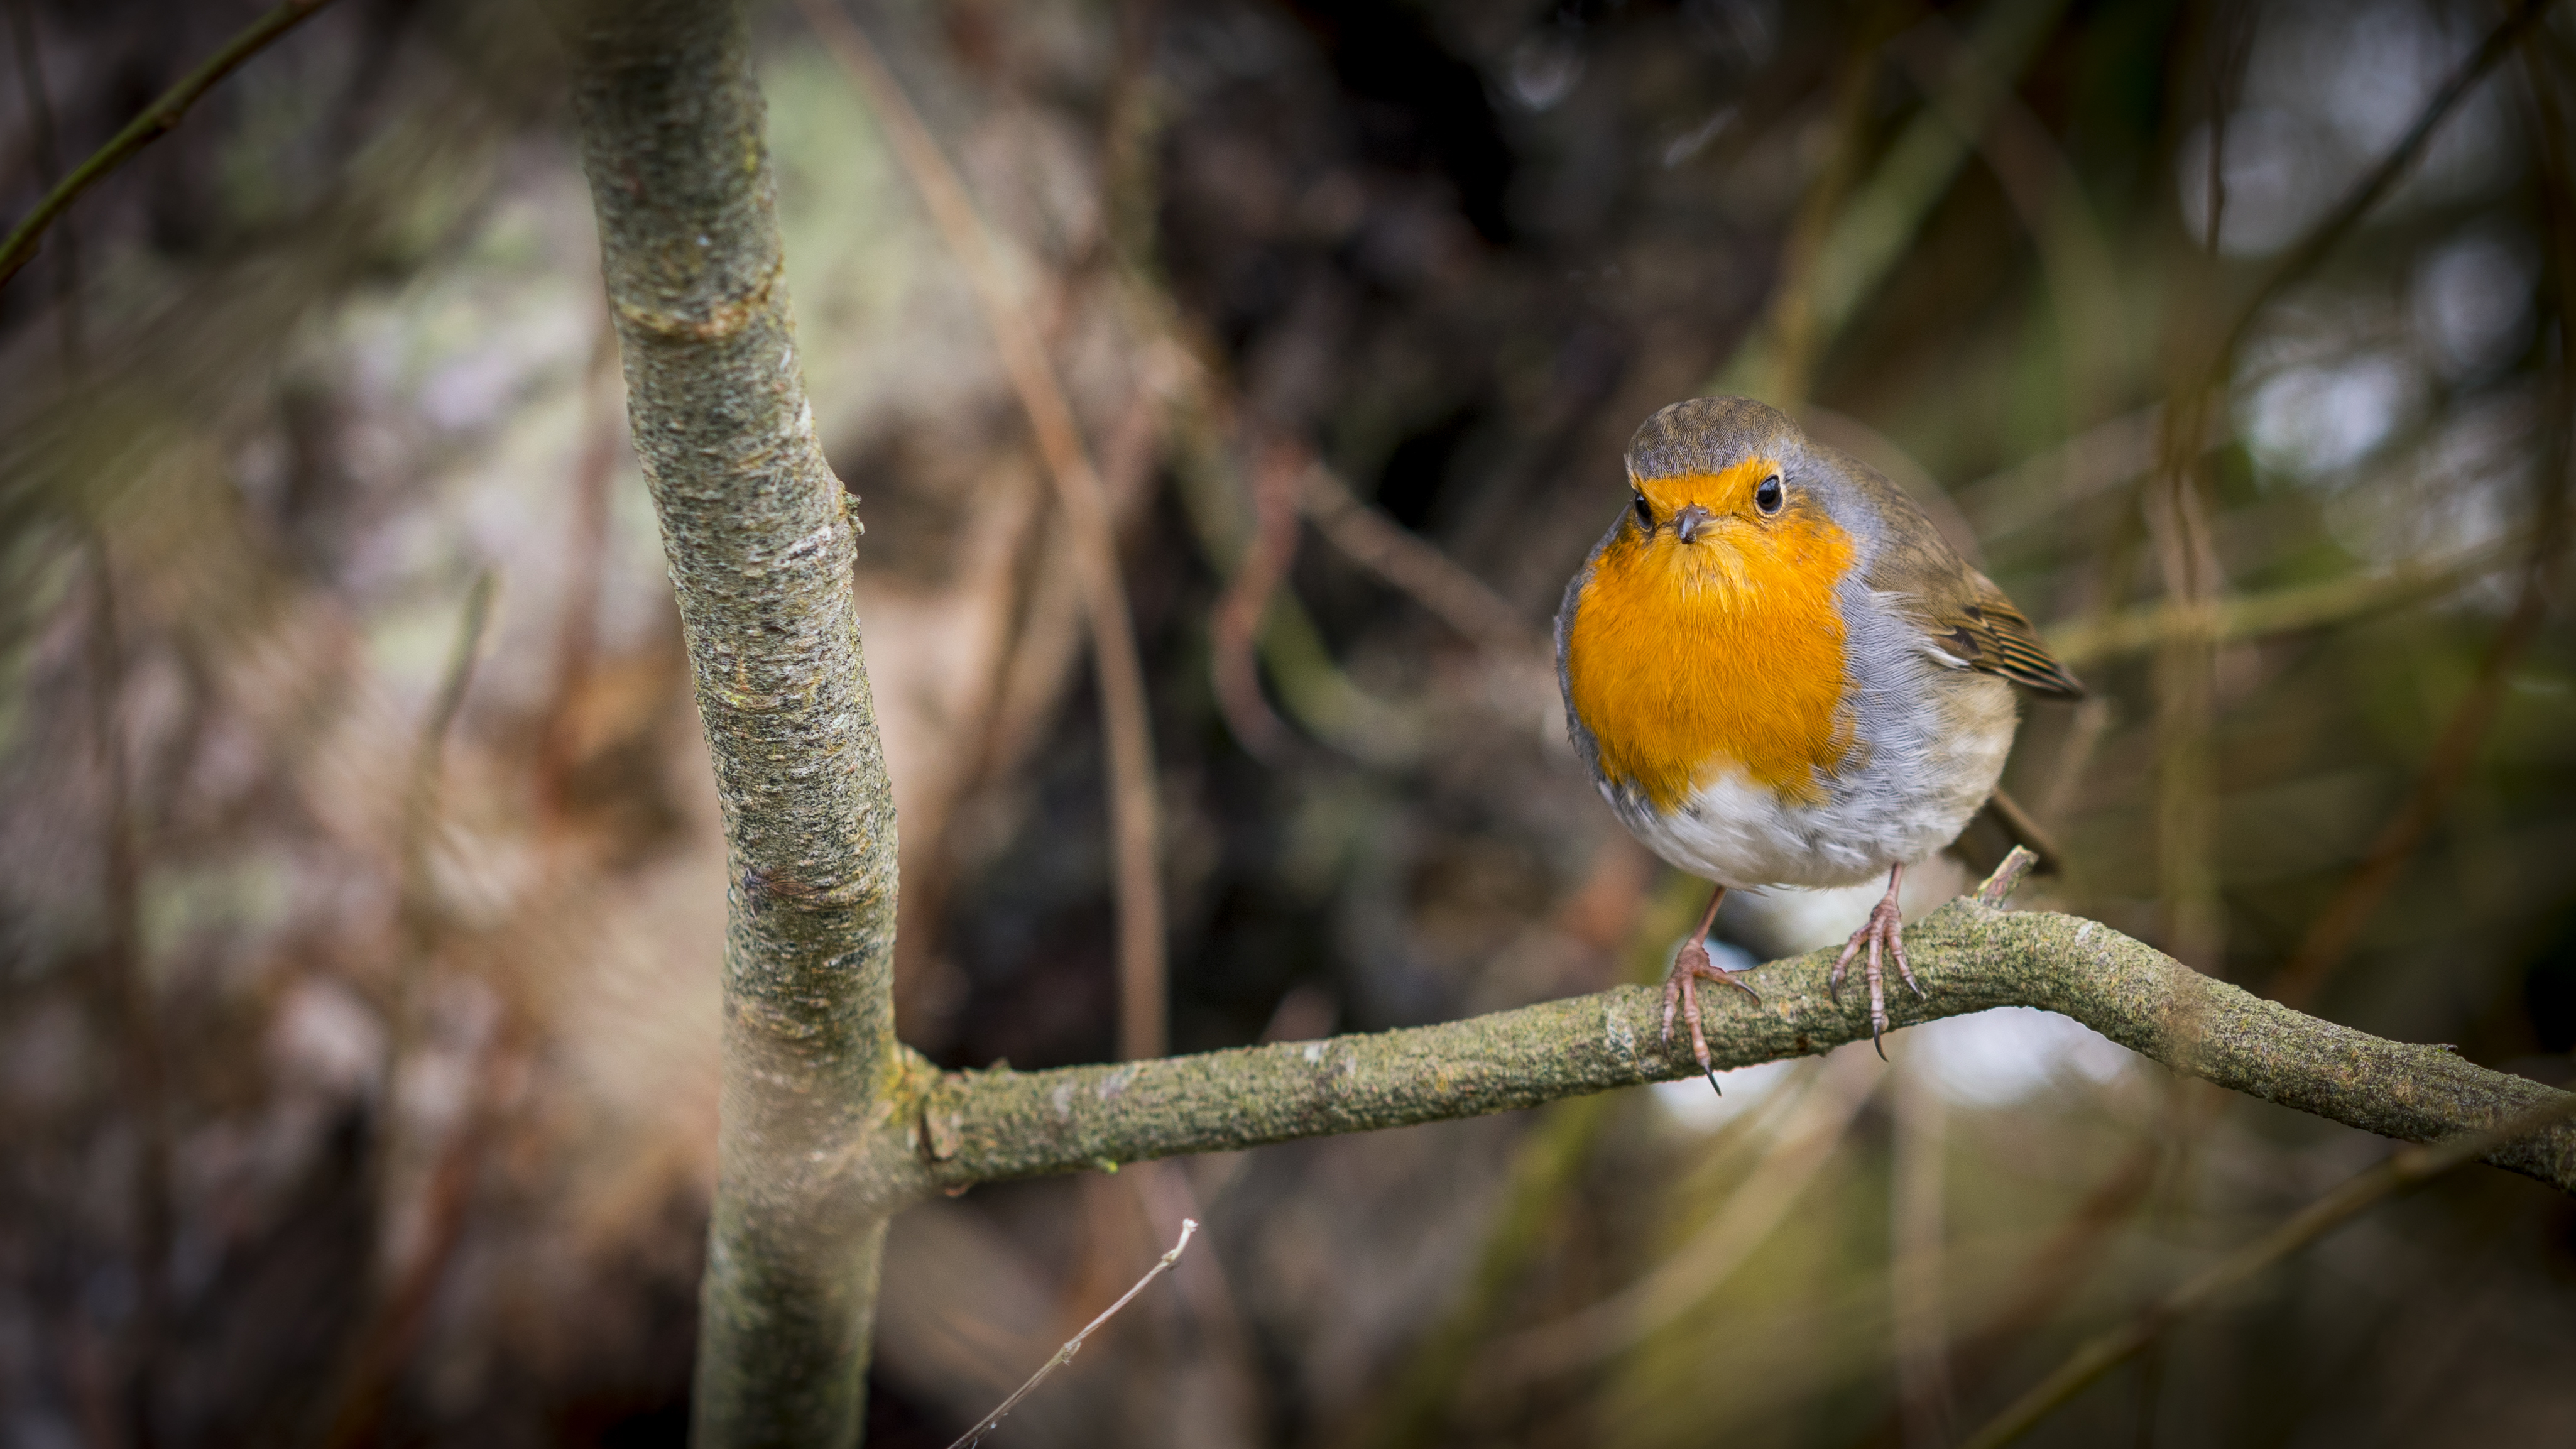
nature, branch, bird, flower, wildlife, beak, autumn, flora, robin, fauna, close up, lancashire, england, silverdale, leightonmoss, rspb, vertebrate, finch, friendly, sundaywalk, macro photography, old world flycatcher, perching bird, european robin